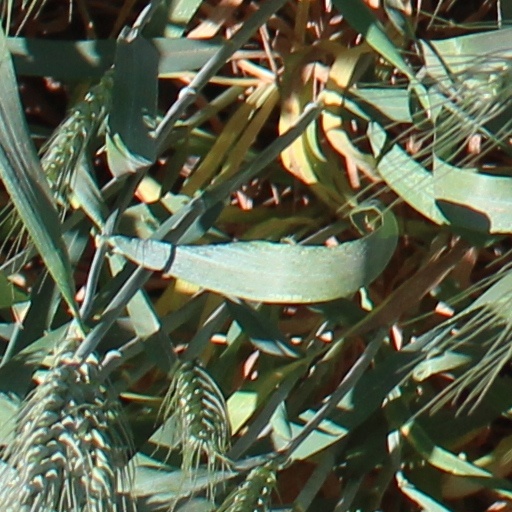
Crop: wheat